Skibotn Chapel

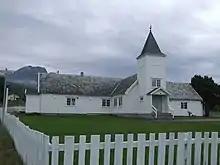
View of the chapel

Skibotn Chapel is a chapel of the Church of Norway in Storfjord Municipality in Troms county, Norway. It is located in the village of Skibotn. It is an annex chapel for the Storfjord parish which is part of the Nord-Troms prosti (deanery) in the Diocese of Nord-Hålogaland. The white, wooden, cruciform chapel was originally built and designed by a local builder in 1895. The building has been remodeled and enlarged several times since. The building was consecrated as a chapel on 22 Jun 1931 by the Bishop Eivind Berggrav. The chapel seats about 710 people (more than the population of the village), and it is used for large Læstadian gatherings for the region.